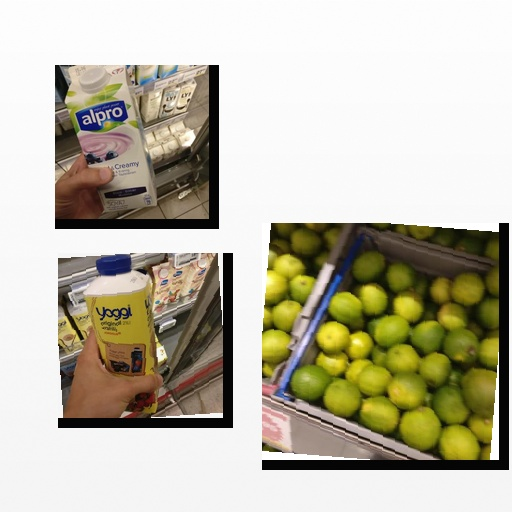
Food items: blueberry_soyghurt, strawberry_yoghurt, lime